Apollo command and service module

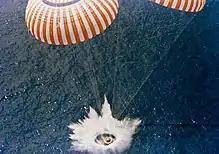

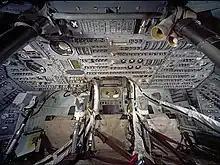
Original cockpit of the command module of Apollo 11 with three seats, photographed from above. It is located in the National Air and Space Museum, the very high resolution image was produced in 2007 by the Smithsonian Institution.

The components of the ELS were housed around the forward docking tunnel. The forward compartment was separated from the central by a bulkhead and was divided into four 90-degree wedges. The ELS consisted of two drogue parachutes with mortars, three main parachutes, three pilot parachutes to deploy the mains, three inflation bags for uprighting the capsule if necessary, a sea recovery cable, a dye marker, and a swimmer umbilical.